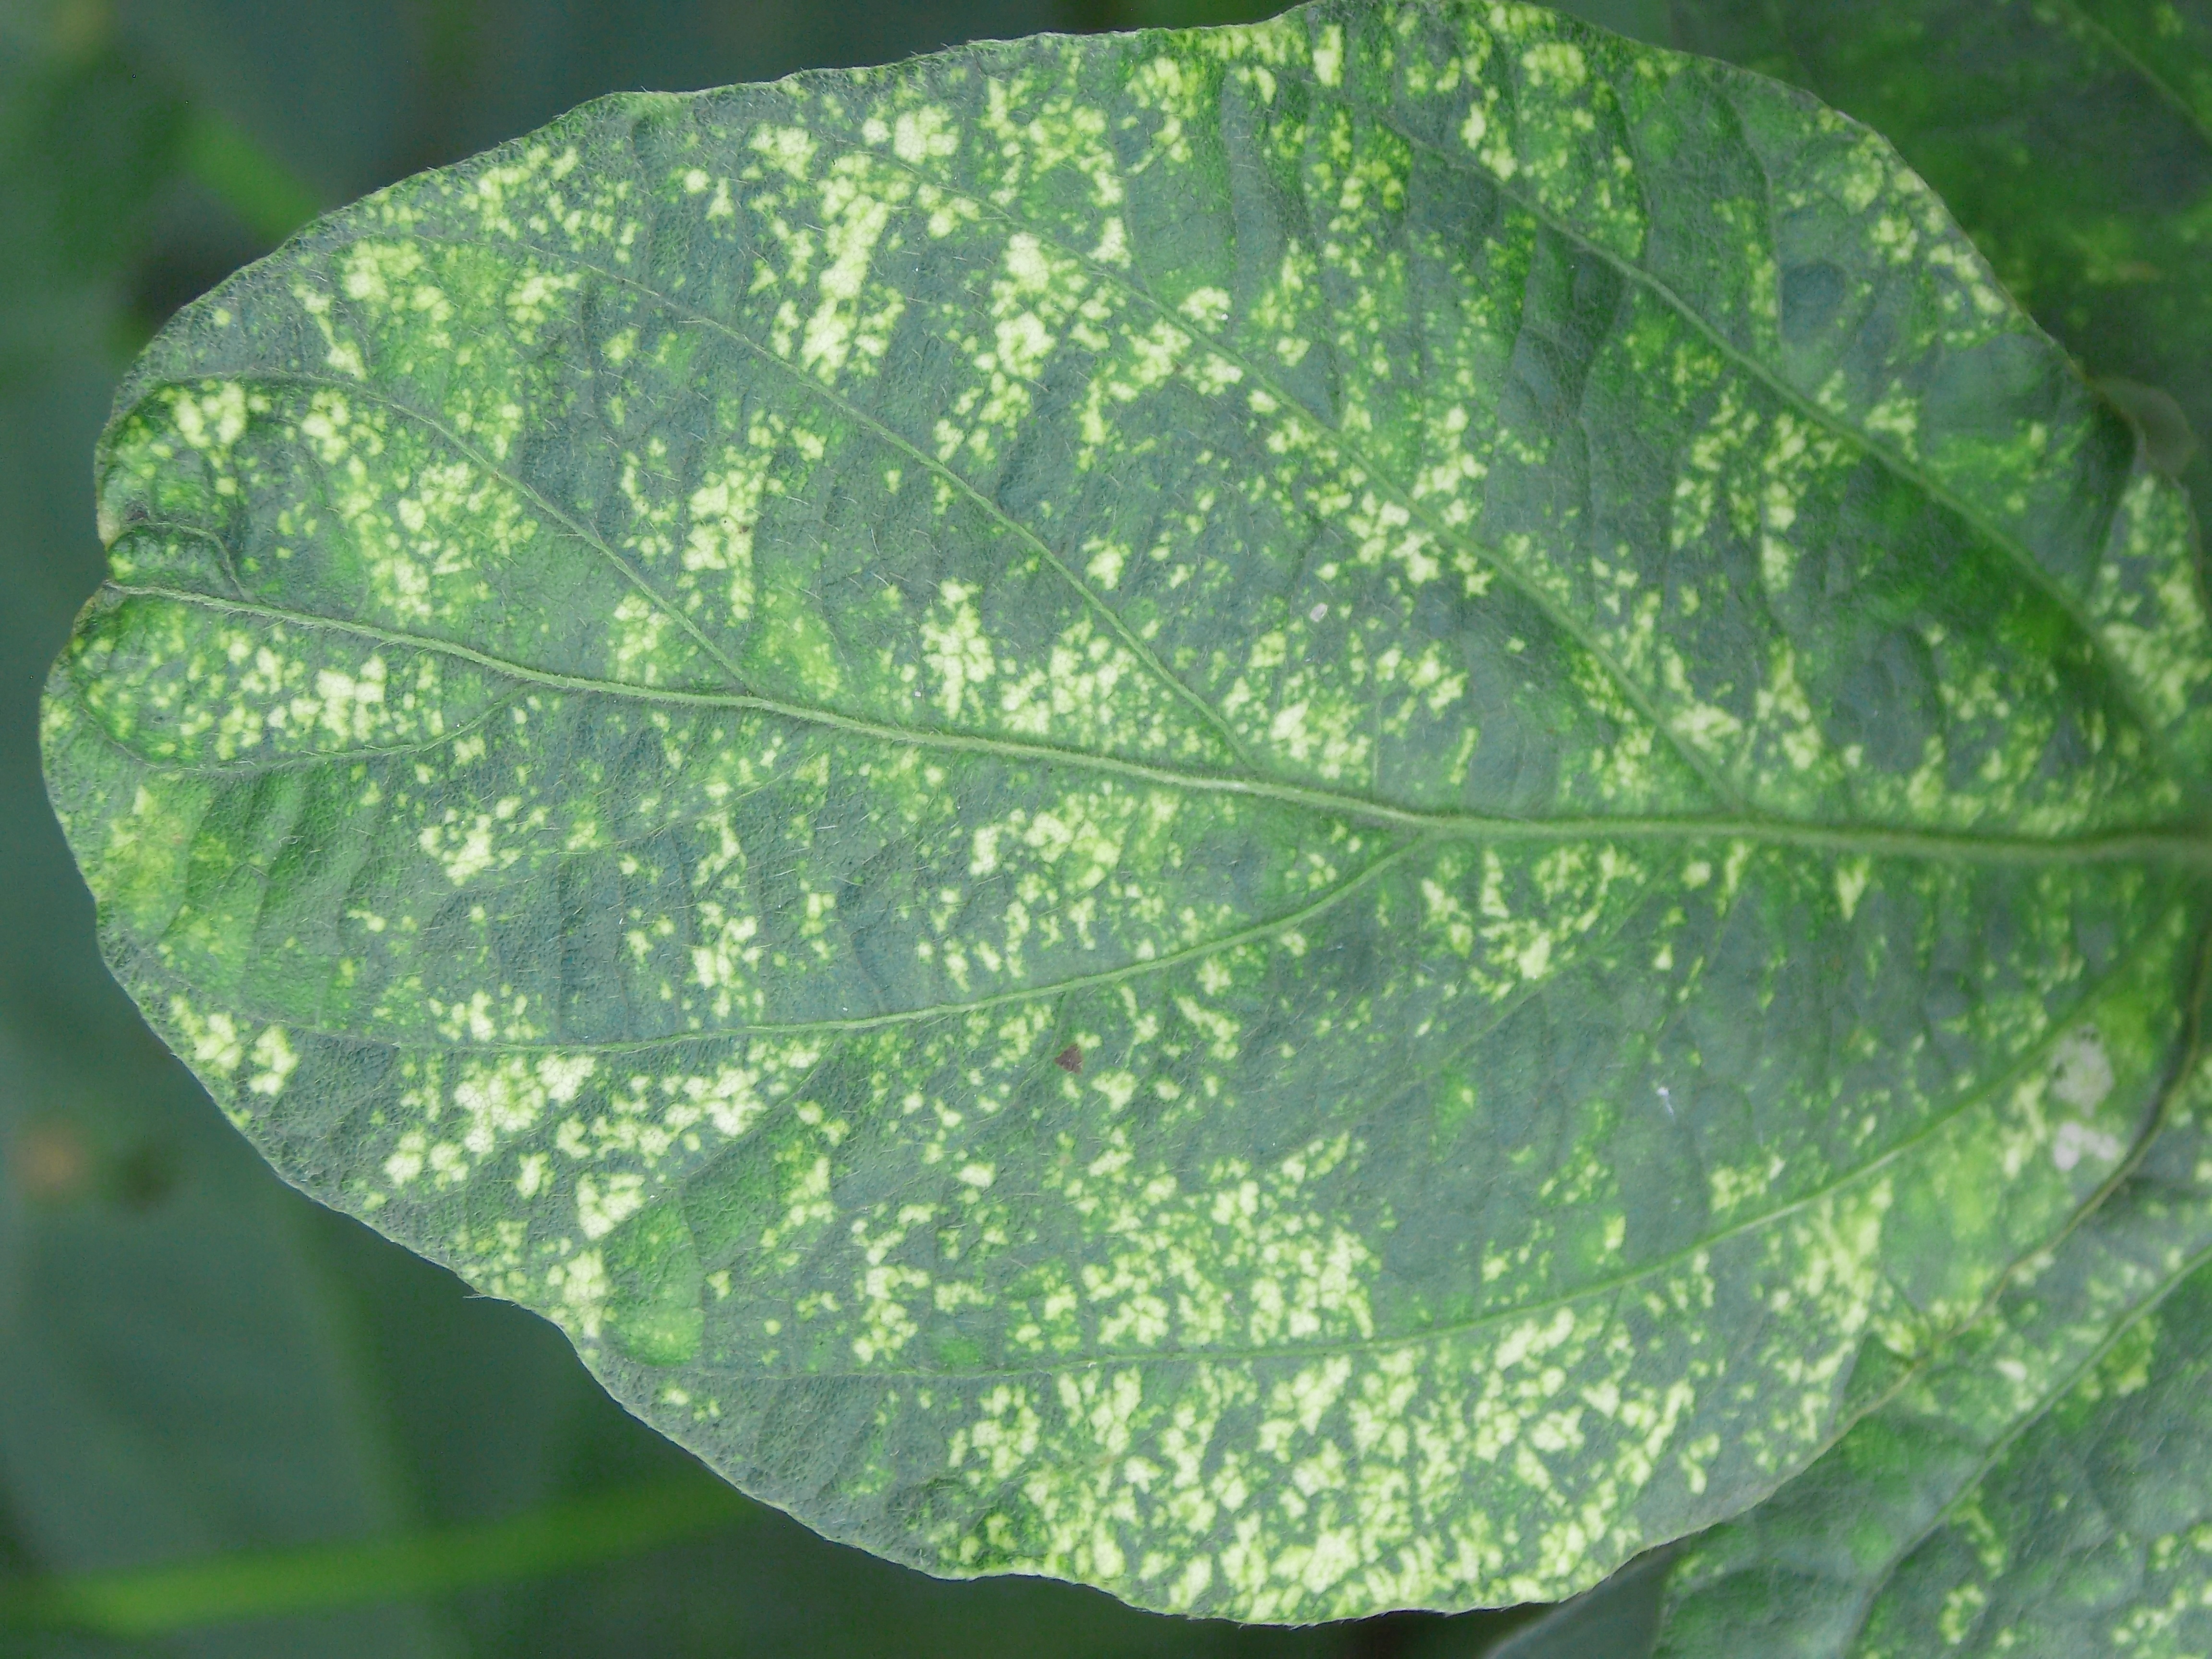
Label: Disease